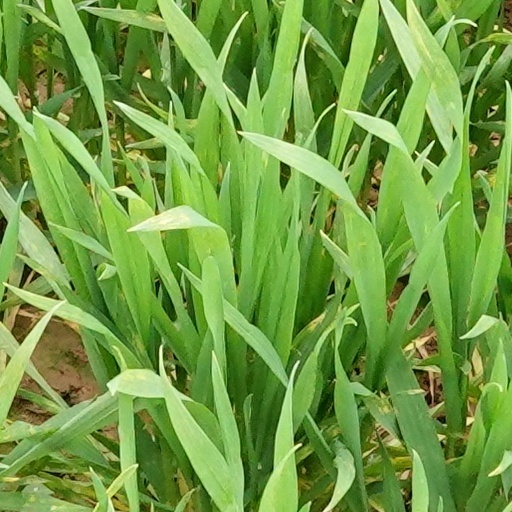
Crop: wheat